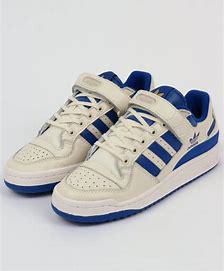
Brand: Adidas
Model: Forum